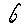
Label: 6